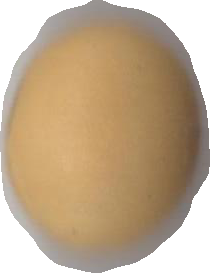
Variety: Dega